Conrad Corfield

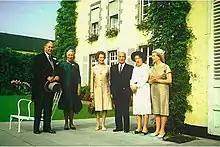
Conrad Corfield (middle) and wife Sylvia in 1971 at the wedding of June Corfield's first son.

Corfield firstly married Phyllis Betha Pugh, the daughter of L. P. E. Pugh, KC on 22 December 1922. The couple had one daughter and a son. After his first wife died in 1932, Corfield remained a widower for several decades until marrying Sylvia Phyllis Mary Hadow, the widow of Lt. Col. Charles O'Brian Daunt, on 16 September 1961.